T M Opera O

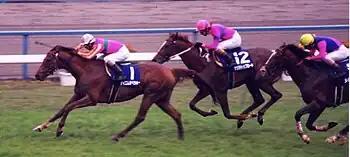
T M Opera O winning the 2001 Tenno Sho (spring)

In 2001, T M Opera O won two of seven starts with three second-place finishes. The highlight of this year was a repeat win in the Tenno Sho (spring), in which he defeated Meisho Doto by a nose.